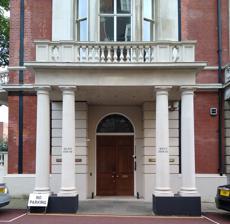
Building: Westminster Synagogue
Country: United Kingdom
Year built: 1874
Synagogue in London, England Westminster Synagogue Kent House, location of the Westminster Synagogue Religion Affiliation Reform Judaism Ecclesiastical or organizational status Synagogue Leadership Rabbi Benji Stanley Rabbi Dr Kamila Kopřivová Rabbi Dr Thomas Salamon (Emeritus) Status Active Location Location Kent House, Rutland Gardens, Knightsbridge , Central London , England SW7 1BX Country United Kingdom Location of the synagogues in Central London Geographic coordinates 51°30′05″N 0°10′00″W / 51.5013°N 0.1666°W / 51.5013; -0.1666 Architecture Type Town house Style Victorian architecture Founder Rabbi Harold Reinhart Date established 1957 (as a congregation) Completed 1874 (as Kent House) 1960 (as a synagogue) Website westminstersynagogue .org The Westminster Synagogue is an independent Progressive Jewish congregation and synagogue , located near Hyde Park , in Central London , England , in the United Kingdom. The synagogue is located in Kent House, a restored Victorian town house in Knightsbridge . The building, which dates from the late 1800s, also houses the Czech Memorial Scrolls Centre. History The congregation was founded in 1957 by Rabbi Harold Reinhart , who resigned from his position as Senior Minister of the West London Synagogue and, accompanied by 80 former members of that synagogue, established the New London Jewish Congregation. Shortly afterwards it was renamed Westminster Synagogue. The congregation's earliest services were held at Caxton Hall, Westminster , from whose location the synagogue derives its name. In 1960 the congregation acquired Kent House opposite Hyde Park in Knightsbridge. Kent House was built in 1872–4 for Louisa Baring, Lady Ashburton . In 1909, Sir Saxton Noble acquired the house: in 1959, his son sold the building, before it was acquired by the synagogue congregation. The building provided room for a synagogue, accommodation for congregational activities, and a flat for the rabbi . Westminster Synagogue has, in religious terms, remained largely in tune with the Reform movement in Britain. Although not affiliated to the Movement for Reform Judaism , Westminster Synagogue is served by the Movement's Beit Din and has links with the West London Synagogue's burial facilities as well as strong links with Liberal Judaism . The congregation aims to give equality to all members, regardless of age, gender, sexuality or ethnicity. Clergy The following individuals have served as rabbi of the congregation: Ordinal Officeholder Term start Term end Time in office Notes 1 Harold Reinhart 1957 1969 11–12 years 2 Chaim Stern c. 1969 c. 1971 1–2 years 3 Albert Friedlander 1971 1997 25–26 years Also Director of Rabbinical Studies at the Leo Baeck College 4 Dr Thomas Salamon 1997 2017 19–20 years Emeritus from 2017 5 Benji Stanley 2017 incumbent 7–8 years Senior rabbi 6 Dr Kamila Kopřivová June 8, 2023 ( 2023-06-08 ) incumbent 1 year, 207 days also published her memoir The community today Westminster Synagogue is a warm and welcoming independent community, which allows its members to practise Judaism in their own way without criticism or judgment. Their members are culturally diverse and come from many countries. Whilst they may have come from a variety of Jewish backgrounds, in Westminster Synagogue they enjoy a Jewish life that combines traditional roots and a progressive approach. A key feature of Westminster Synagogue is its founding principles. Their clarity and passion guided the synagogue’s rabbis – Harold Reinhart, Albert Friedlander and Thomas Salamon – throughout their ministries and serve to inspire Rabbi Benji Stanley and Rabbi Kamila Kopřivová in their spiritual leadership of the community. The community strives to be a hub of excellent Jewish learning; of participatory services with a passion for singing; of chesed , care, for the welfare of its members; of building meaningful relationships  between its members and between Westminster Synagogue and the wider world. They foster these values through all they do, including Shabbat and Festival Services, Learning sessions for adults and children, cultural and social events, 1:1 connections and more. There are many groups within the congregation for members to engage with, including Westminster Next Dor , for those in their 20s-30s; Oy Vey, We're Gay, for those who identify as queer and their allies; Chuliyot, for those who enjoy singing in and out of services; WS Czech Scrolls, for those who want to engage with the work of the Memorial Scrolls Trust; as well as Synagogue symposia, bridge clubs, book clubs, social outings and much more. Memorial Scrolls Trust Westminster Synagogue has been closely involved with the Memorial Scrolls Trust, which holds and cares for a collection of scrolls collected from Jewish communities in Bohemia and Moravia during the Second World War by the Jewish Museum of Prague. This collection was acquired by Westminster Synagogue in 1964. A small museum on the third floor of Kent House displays the work of the Trust and tells the history of the scrolls. It is open for viewings by appointment, which members of the public can book via the Memorial Scrolls Trust's website. On 4 February 2024, Westminster Synagogue celebrated the 60th Anniversary of the scrolls arrival at Kent House. The event brought together 56 scrolls and 275 individuals representing communities worldwide, including the Netherlands, the Czech Republic, Israel, Canada, the United Kingdom, America, and more. Notable attendees included the Czech and Slovak ambassadors, representatives from the Israeli and American Embassies, as well as the Lord Mayor of Westminster, nearby councillors, and rabbis from communities around the United Kingdom and the world. See also London portal Judaism portal History of the Jews in England List of Jewish communities in the United Kingdom List of synagogues in the United Kingdom References